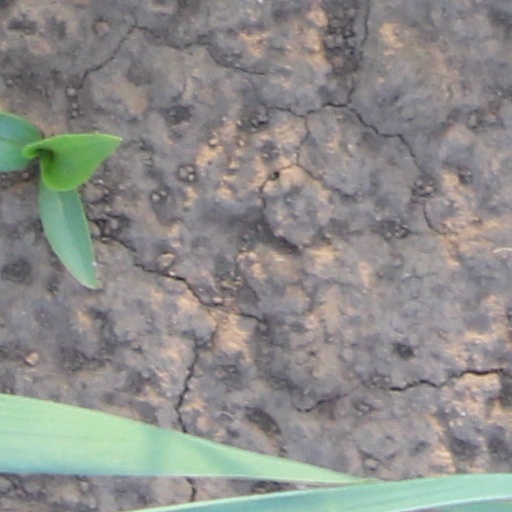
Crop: wheat